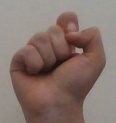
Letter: fa